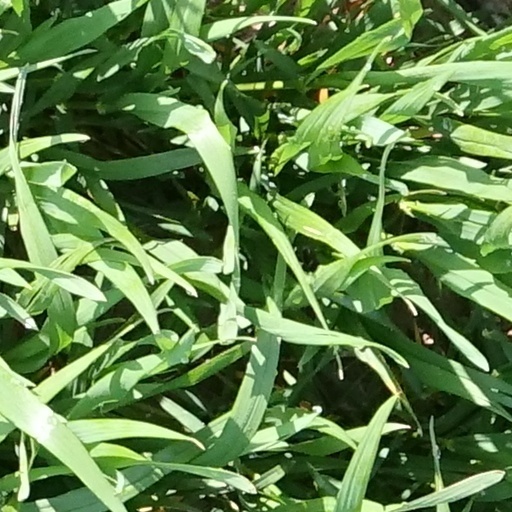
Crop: wheat